St Mary's Pro-Cathedral

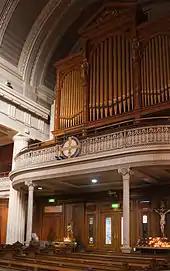
Organ on the gallery at the east-end of the nave.

The Pro-Cathedral remains a focal point of religious and state ceremonial activity. Up until 1983, incoming presidents of Ireland traditionally attended, prior to their civil inauguration, a religious ceremony in either St Patrick's Cathedral (if they were members of the Church of Ireland) or the Pro-Cathedral (if they were Roman Catholic). Whereas up to 1973, those ceremonies were exclusively denominational, the ceremonies for the inaugurations of President Childers in 1973, President Ó Dálaigh in 1974 and President Hillery in 1976, were multidenominational, with representatives of the Roman Catholic, Church of Ireland, Presbyterian, Methodist and the Jewish faith taking part in the ceremony. (In 1973 it took place in St Patrick's, in 1974 and 1976 in the Pro-Cathedral.) In 1983 a multidenominational service was included as part of the civil inauguration in Dublin Castle.